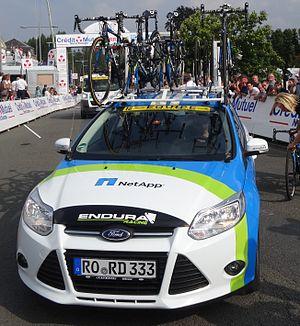
Reportage photographique réalisé le dimanche 7 septembre à l'occasion du départ et de l'arrivée du Grand Prix de Fourmies 2014 à Fourmies, Nord-Pas-de-Calais, France.
La saison 2014 de l'équipe cycliste NetApp-Endura est la cinquième de cette équipe.